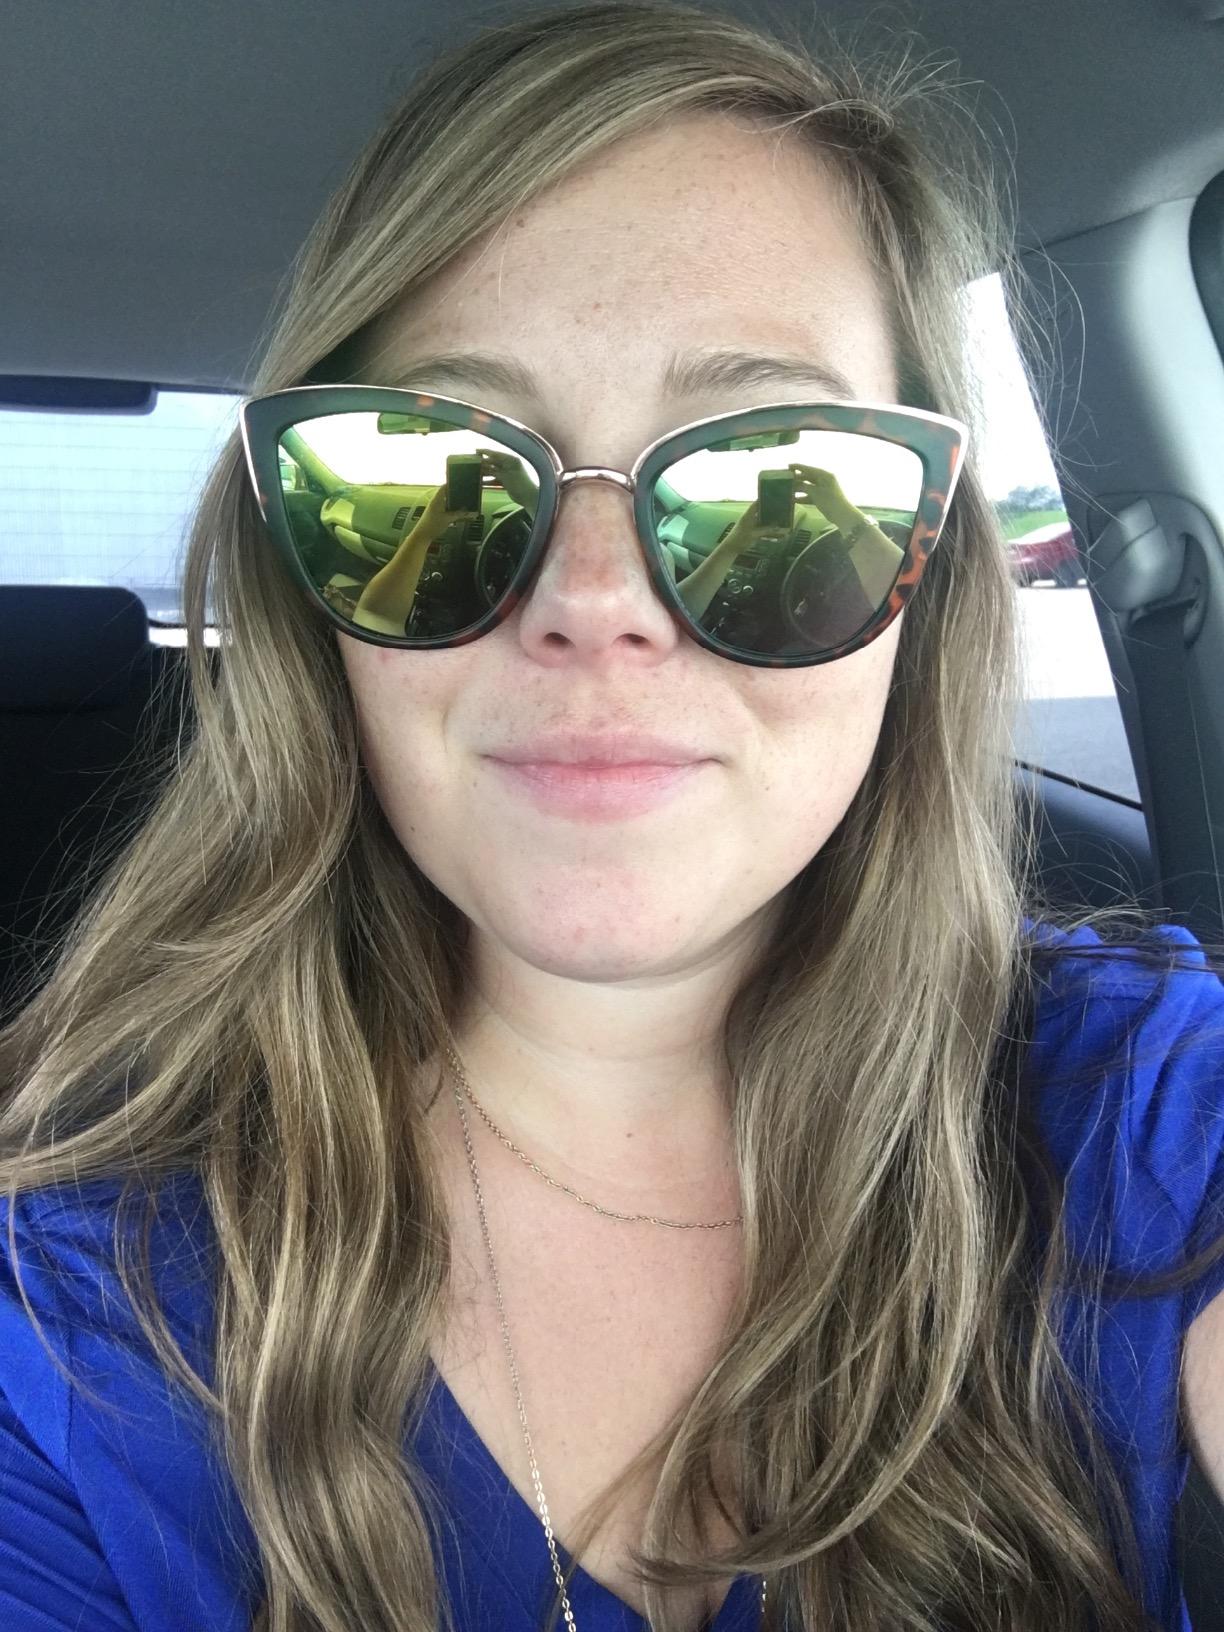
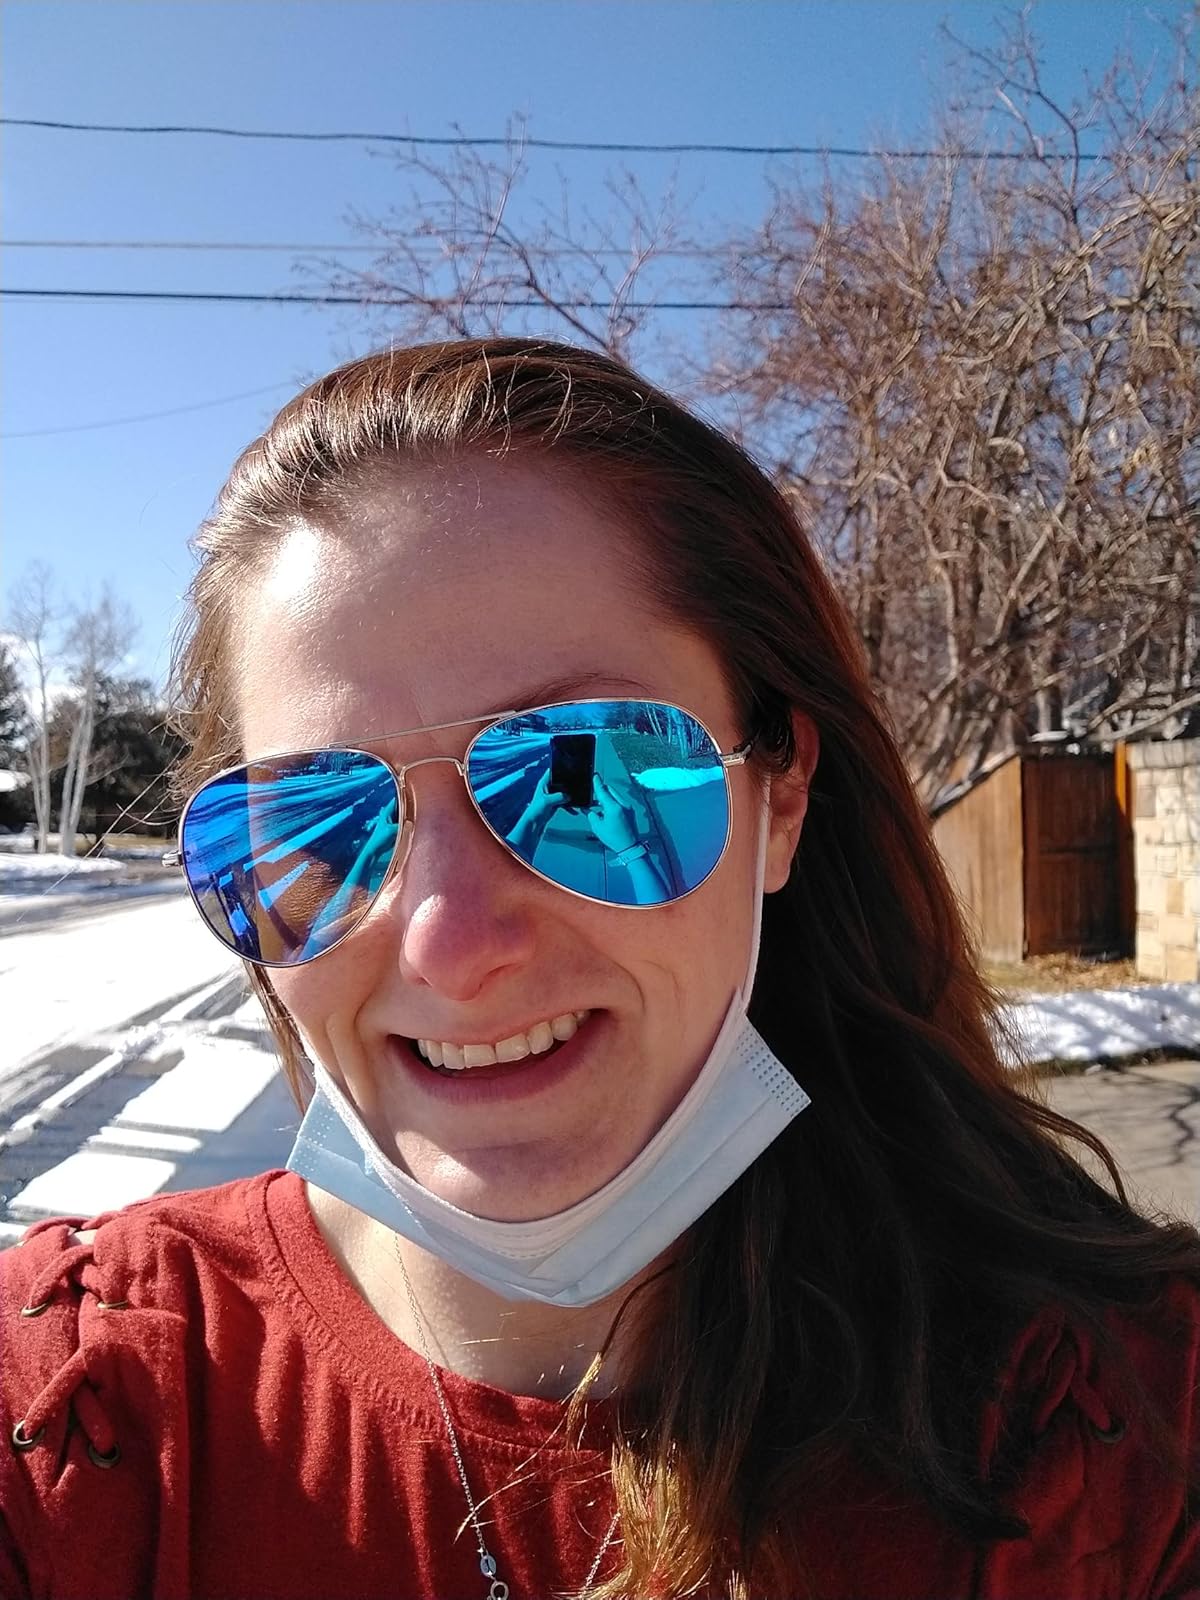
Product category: accessories_sunglasses
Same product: no